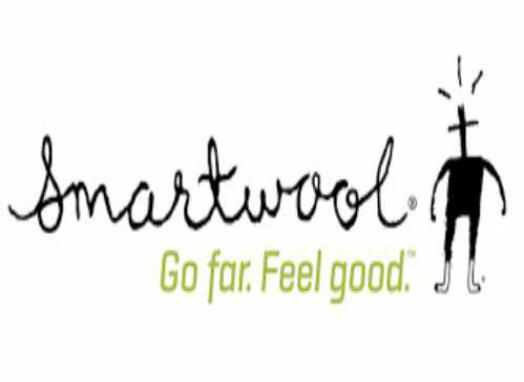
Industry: Clothes